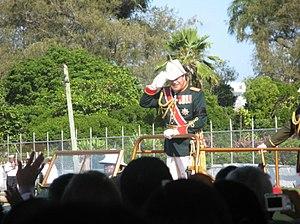
George Tupou V est le roi des Tonga du 11 septembre 2006 jusqu'à son décès. C'est le fils aîné de l'ancien roi Taufa'ahau Tupou IV, décédé en 2006.